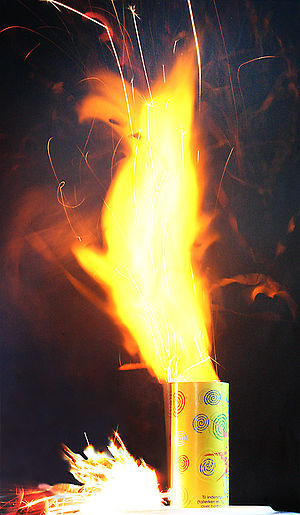
Bordbombe
Bordbombe
Bordbombe brugt ved Nytårsmiddagen i Danmark
En bordbombe er en lille, lovlig bombe der bruges i hjemmet. Bordbomben består af et kraftigt plastikrør med en uaftagelig prop i bunden, og en aftagelig prop i toppen. Der sidder en smule såkaldt flashvat i bunden, hvor lunten går ind til. Oven på sprængladningen findes konfetti og andet indhold, f.eks. legetøj eller balloner. Ved antændelse af lunten løfter sprængladningen indholdet op, der forekommer et knald og konfettien spredes.